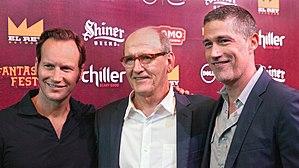
Bone Tomahawk est un western américain d'horreur écrit et réalisé par S. Craig Zahler et sorti en 2015.
Matthew Fox est un acteur américain né le 14 juillet 1966 à Abington Township, en Pennsylvanie.